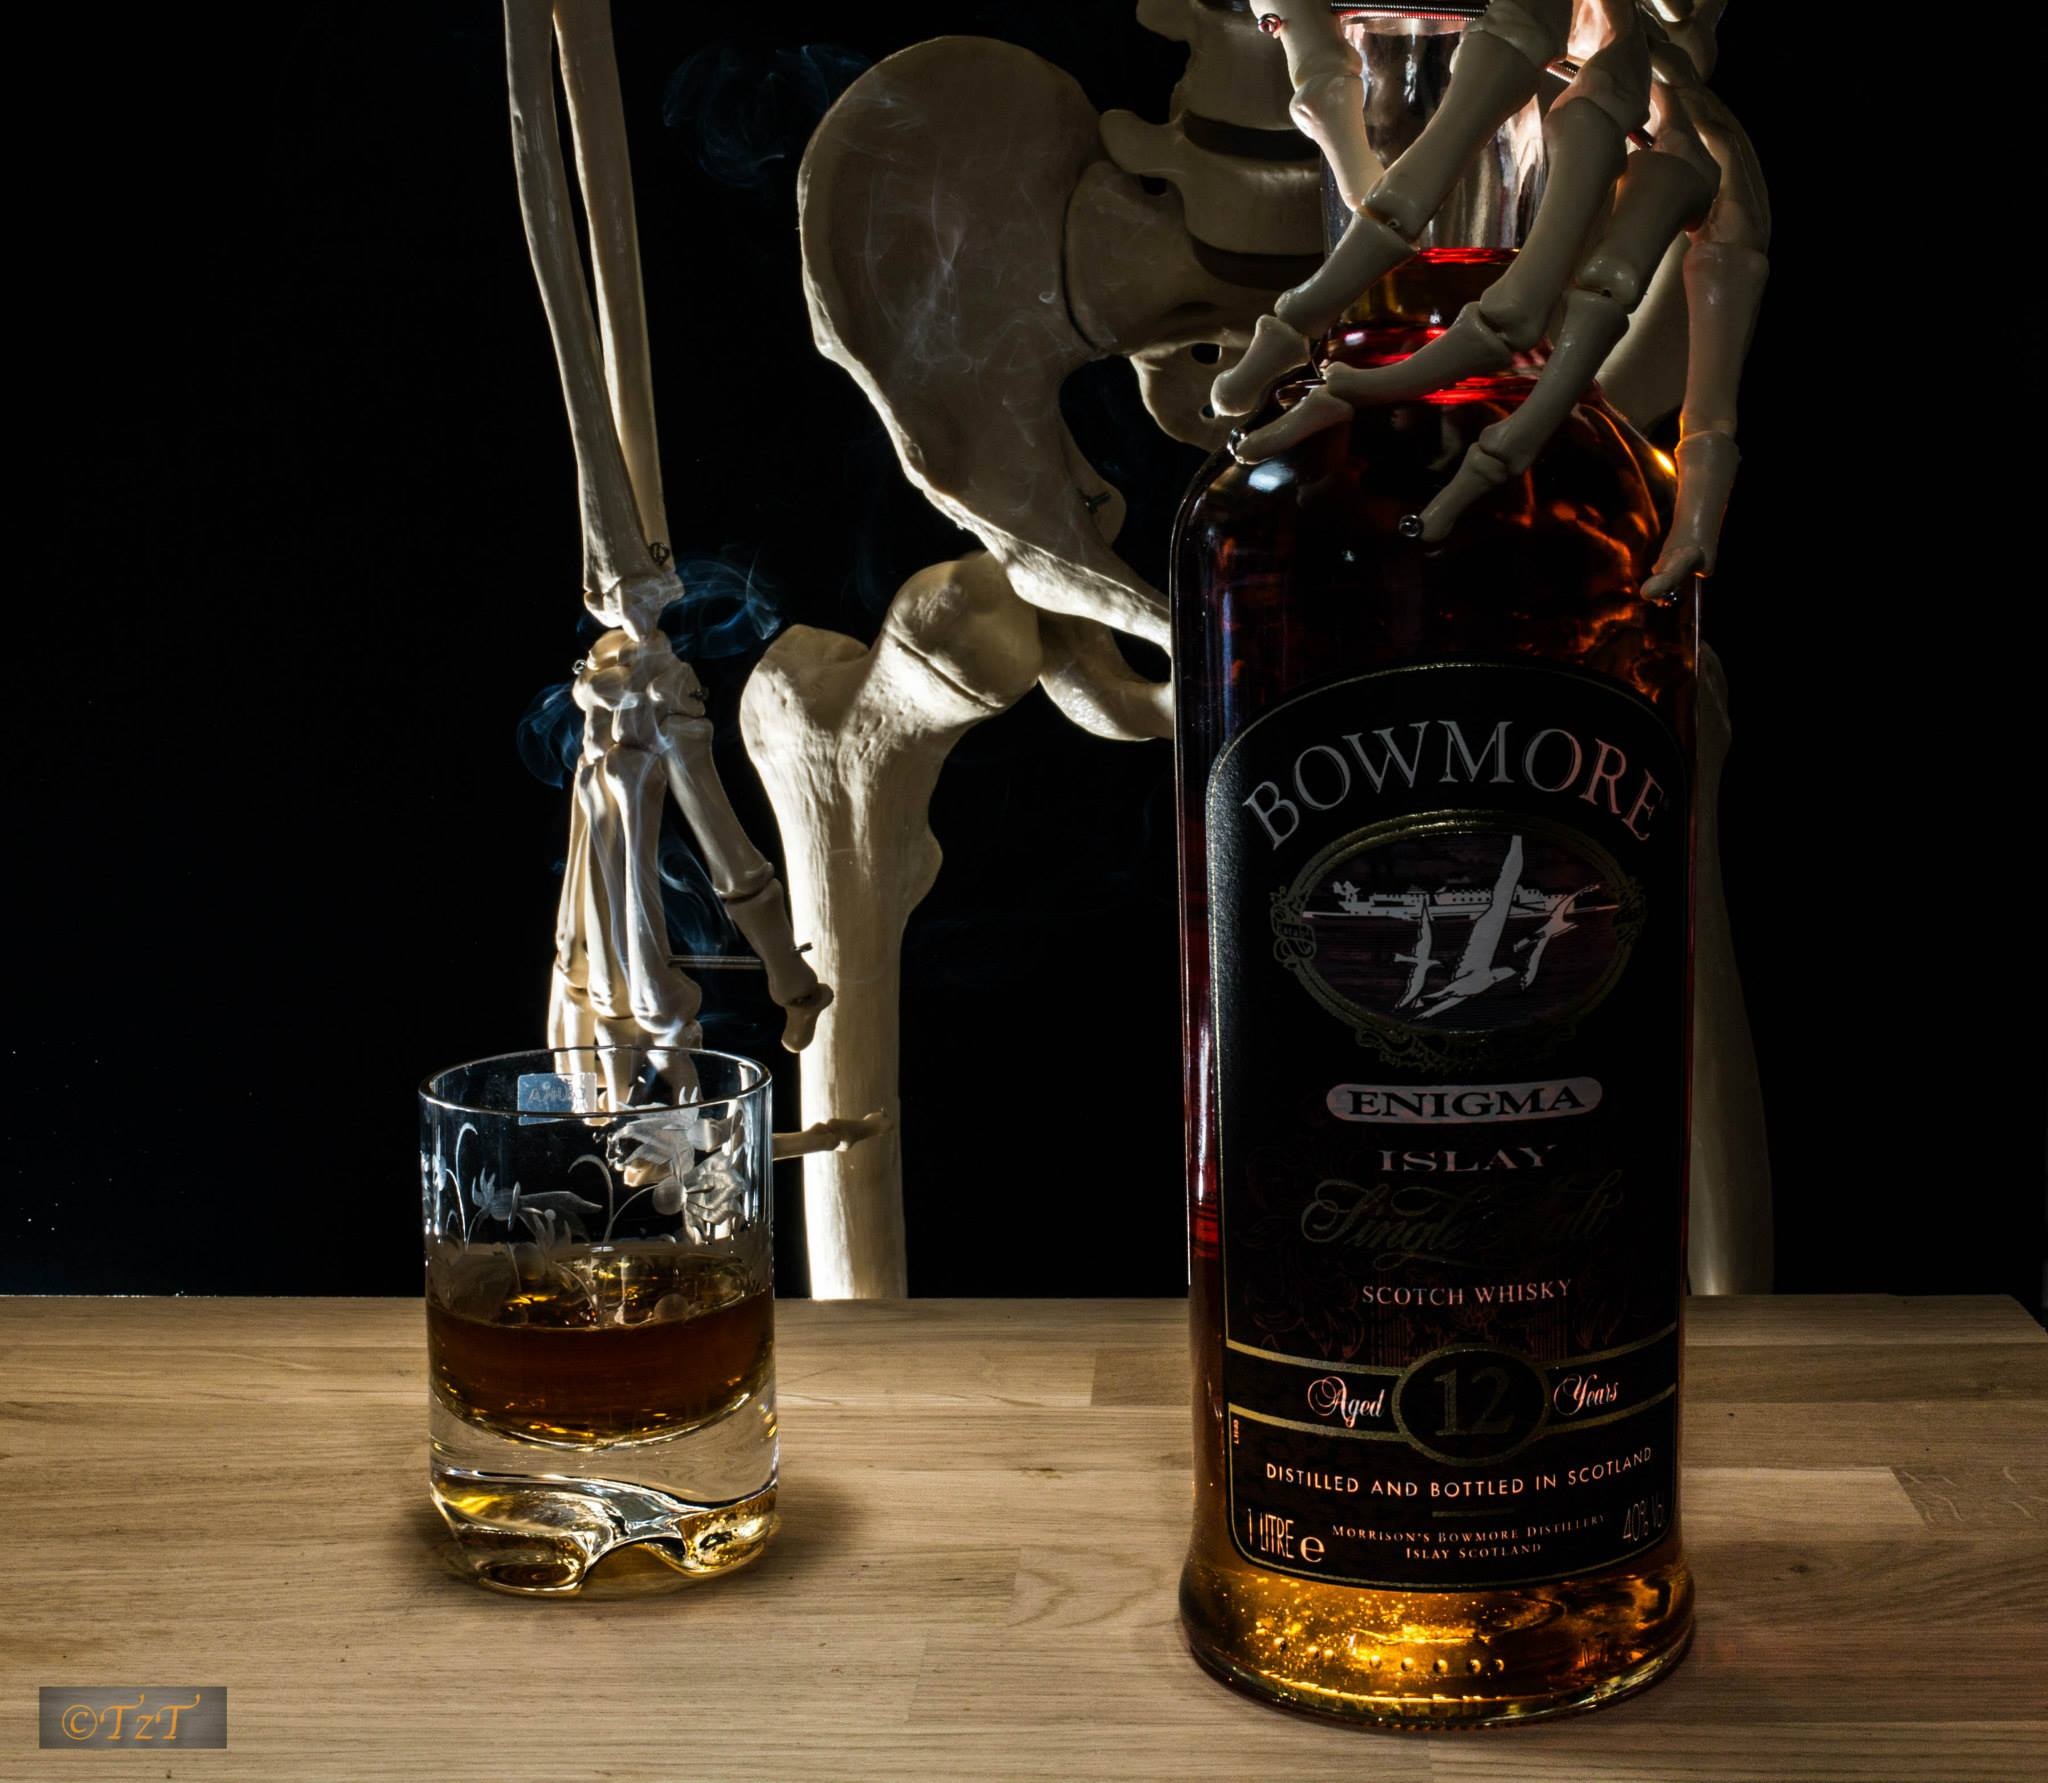
glass, drink, bottle, liquor, carpenter, whisky, liqueur, alcoholic beverage, skeletal, distilled beverage, drinkware